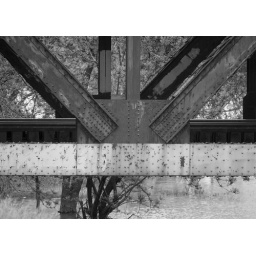
The old bridge by my house. It has the roadway above and the train tracks below.